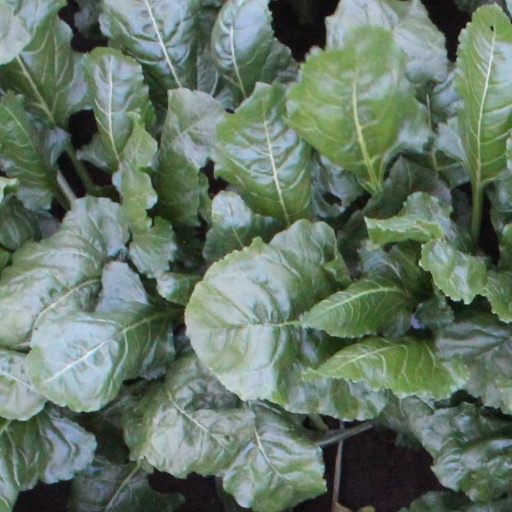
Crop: sugar beet